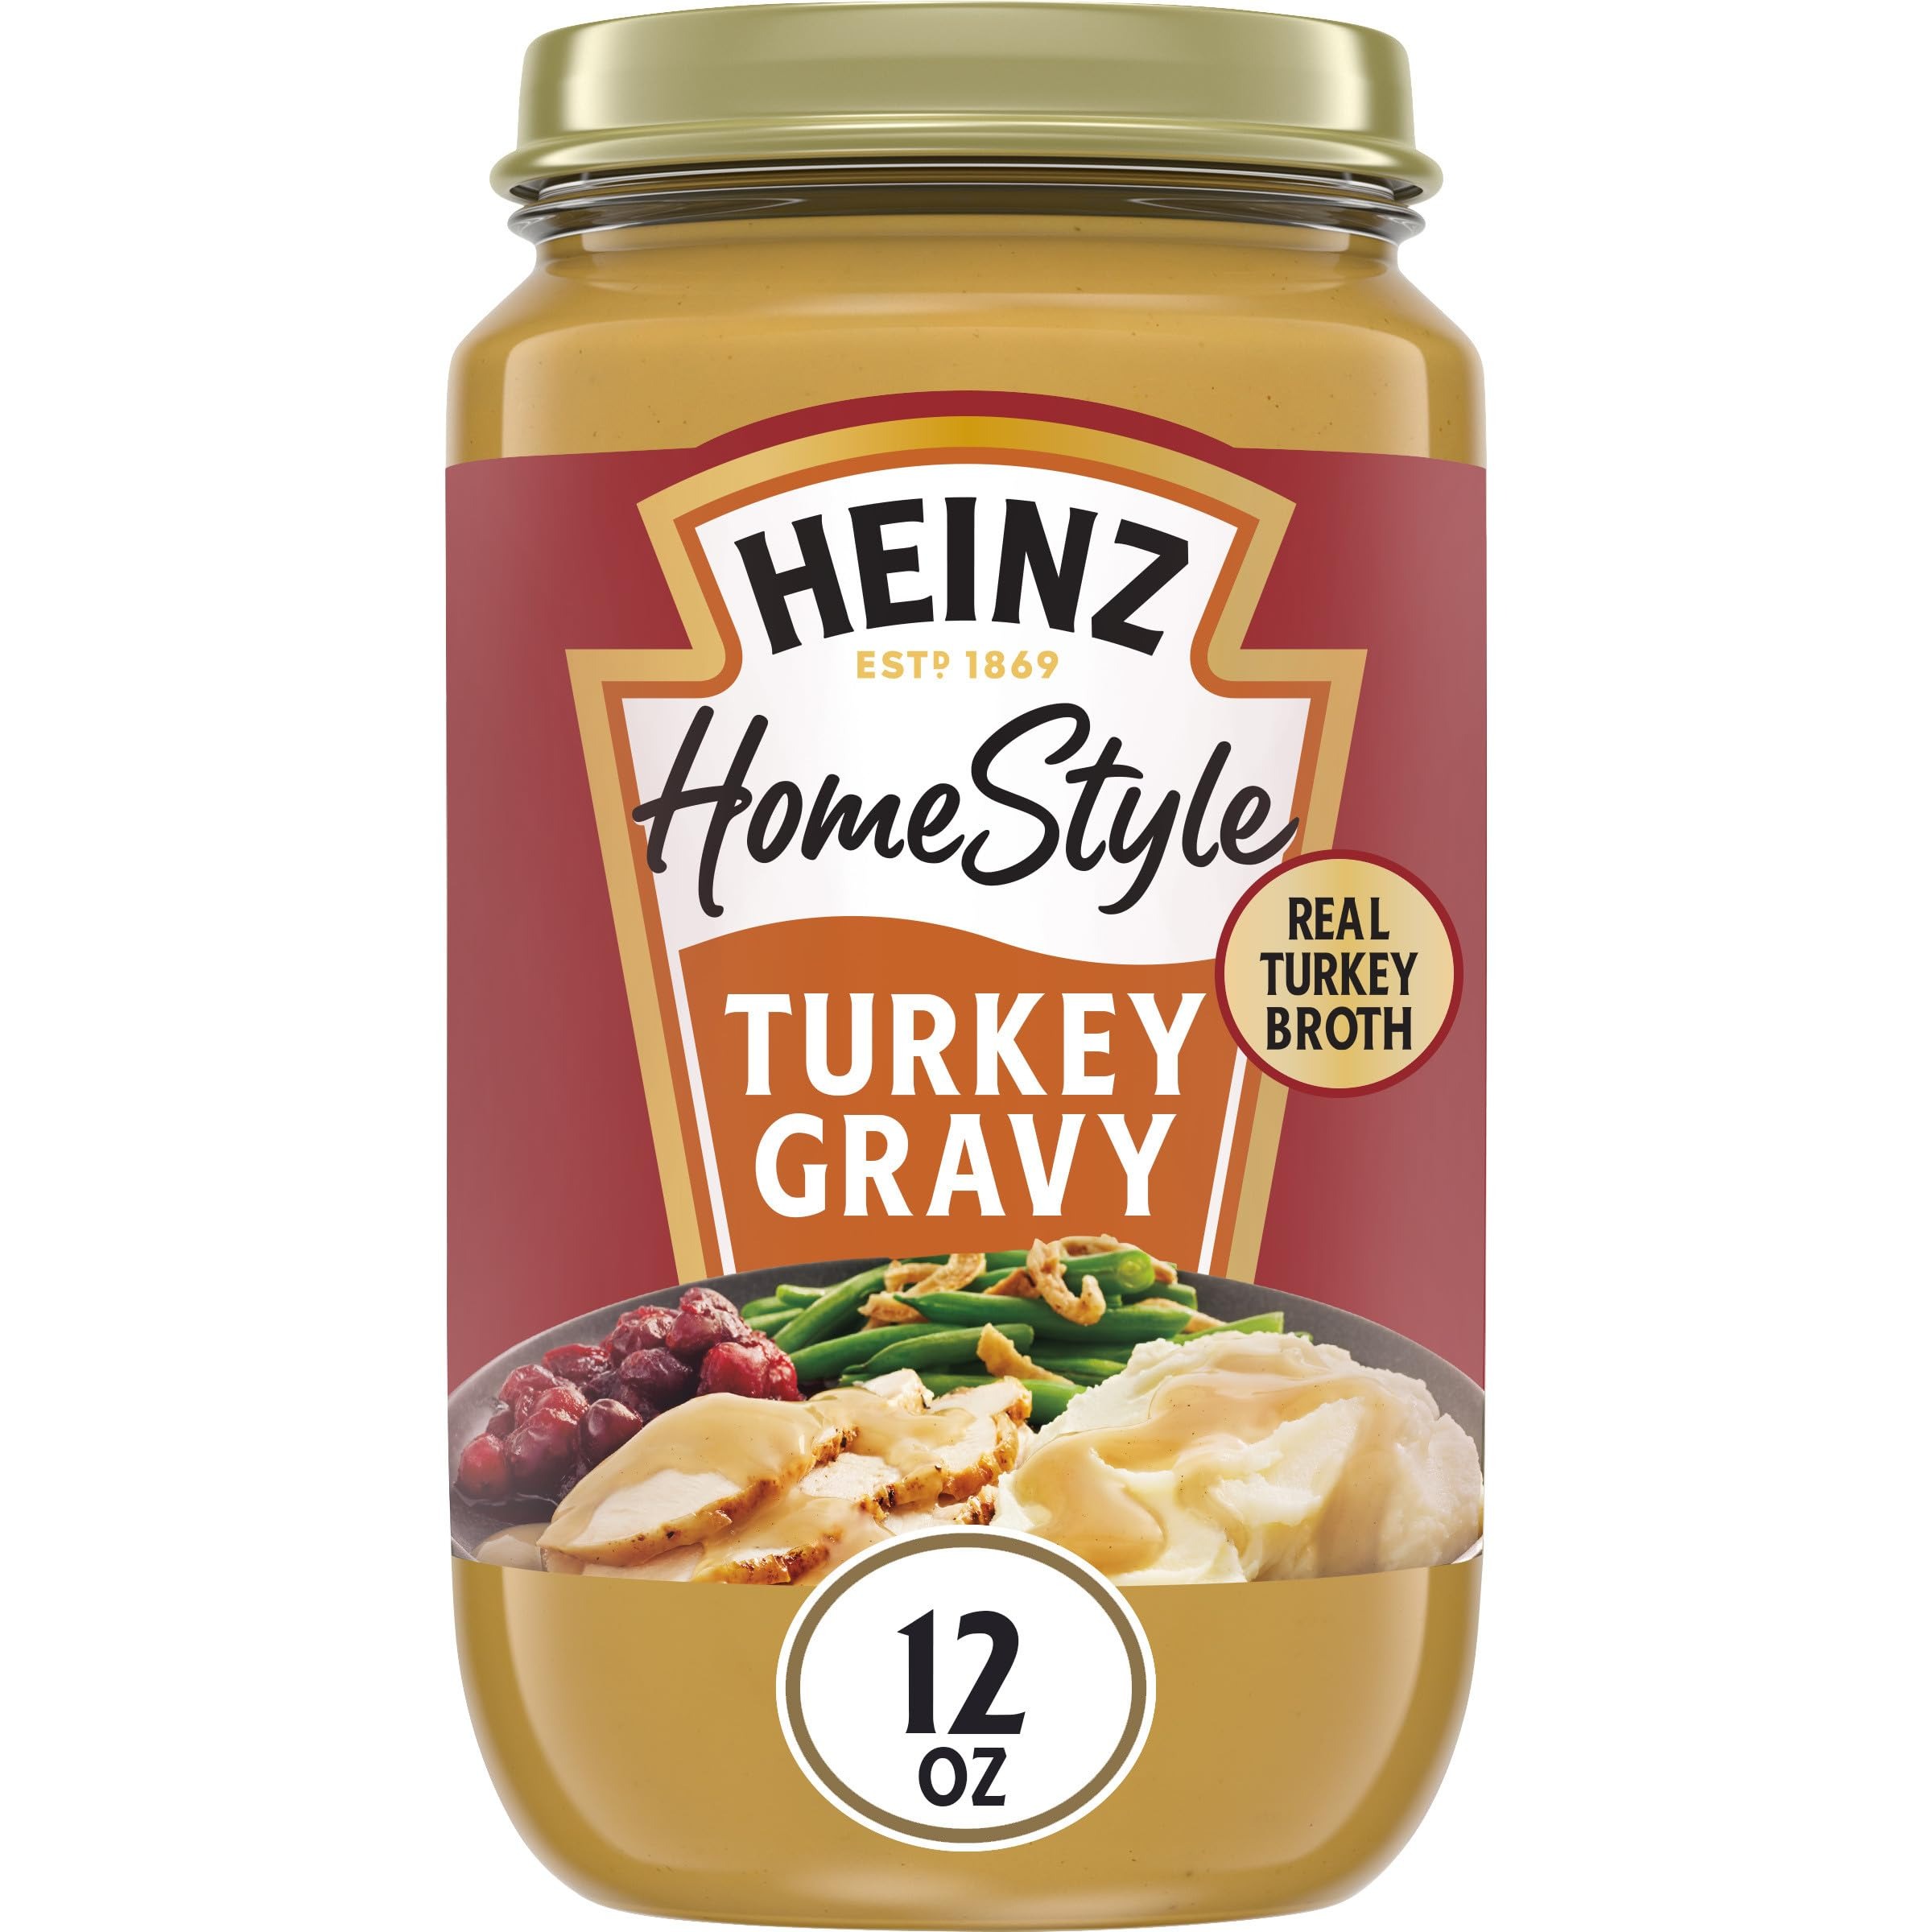
Item Name: Heinz HomeStyle Turkey Gravy, 12 oz Jar
Bullet Point 1: One 12 oz jar of Heinz HomeStyle Turkey Gravy
Bullet Point 2: With a taste that's as good as homemade, Heinz HomeStyle Turkey Gravy enhances your favorite recipe
Bullet Point 3: Made with real turkey broth
Bullet Point 4: Thick and creamy, our gravy is seasoned with the right blend of spices and herbs
Bullet Point 5: Our turkey gravy contains no artificial preservatives or dyes
Bullet Point 6: Serve with meat or potatoes for a comforting, savory meal
Bullet Point 7: Ideal for elevating your mashed potatoes
Bullet Point 8: To prepare, simply pour gravy into a microwave safe container, heat and serve
Bullet Point 9: Packaged in a reclosable jar so you can enjoy with leftovers; refrigerate any unused portion after opening and use within 5 days
Bullet Point 10: Each jar contains about 6 servings
Value: 12.0
Unit: Fl Oz

Price: 2.99